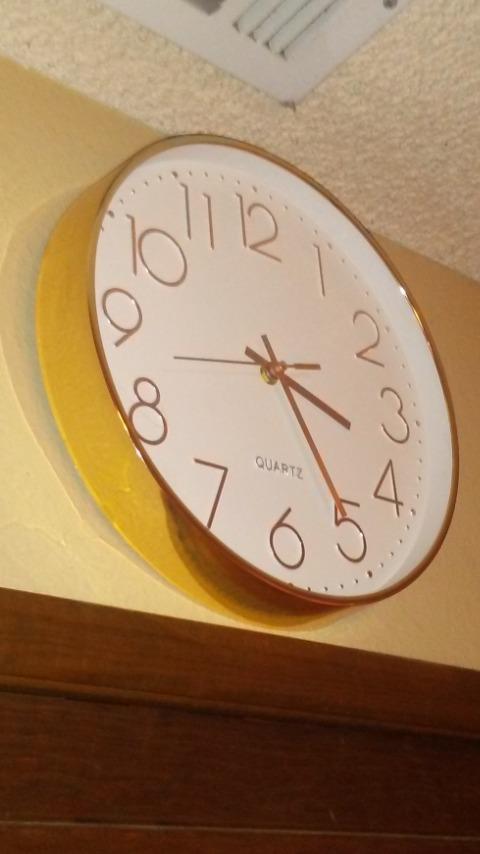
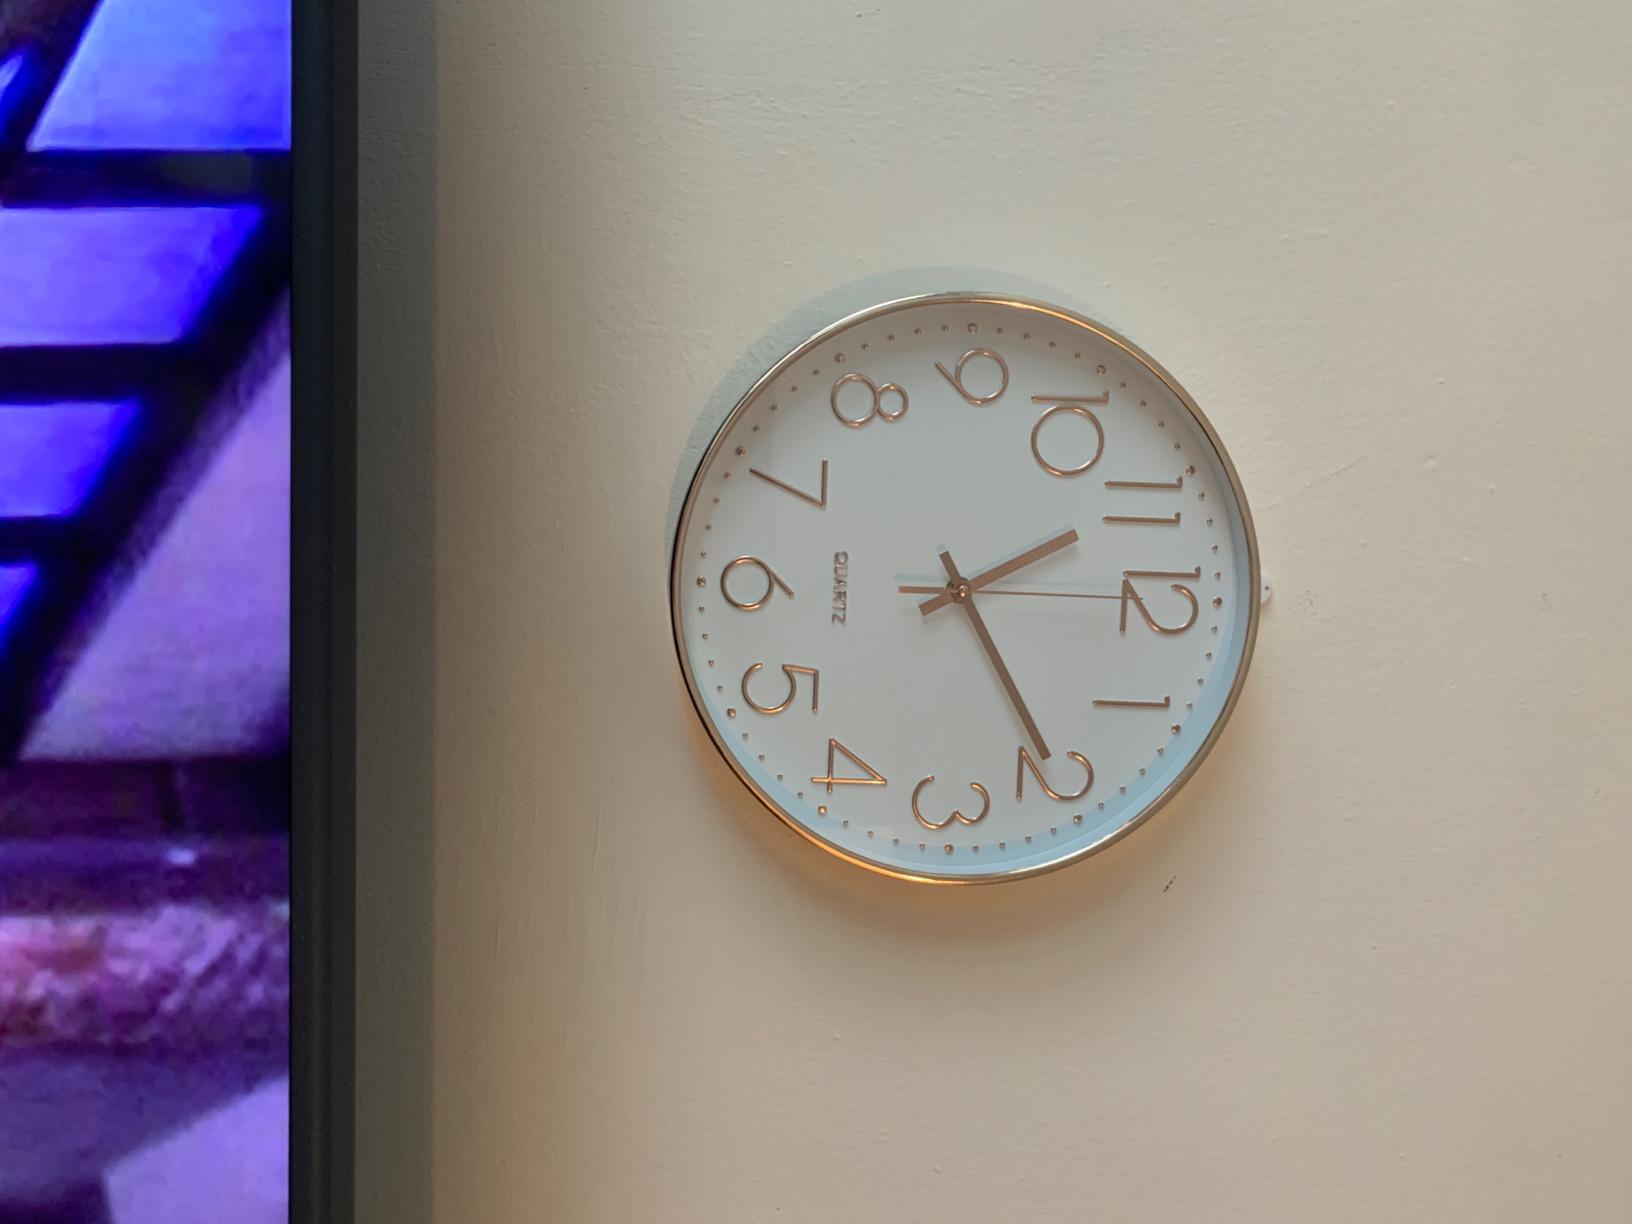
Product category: clock
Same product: yes